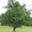
Label: oak_tree